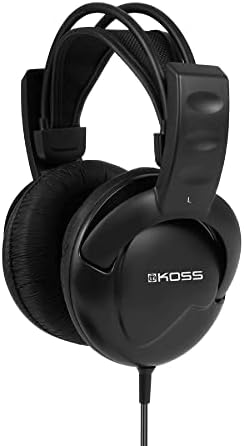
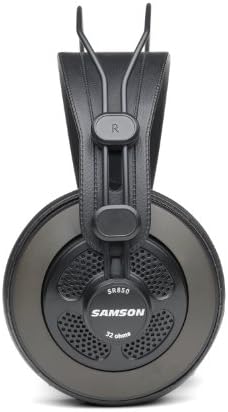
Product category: headphones
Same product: no